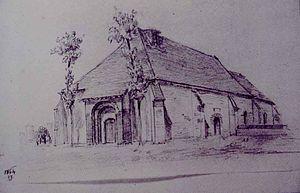
L'ancienne_église_de_Mesnil
Mesnil-Saint-Loup est une commune française, située dans le département de l'Aube en région Grand Est.
La présence des Templiers est attestée dès le milieu du XIIᵉ siècle dans l'ancienne seigneurie de Mesnil-Saint-Loup. Au siècle suivant, on trouve mention de la maison du Temple de Mesnil-Saint-Loup qui à la suite du procès de l'ordre du Temple deviendra une possession des Hospitaliers.